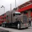
Label: truck